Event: Nepal Earthquake
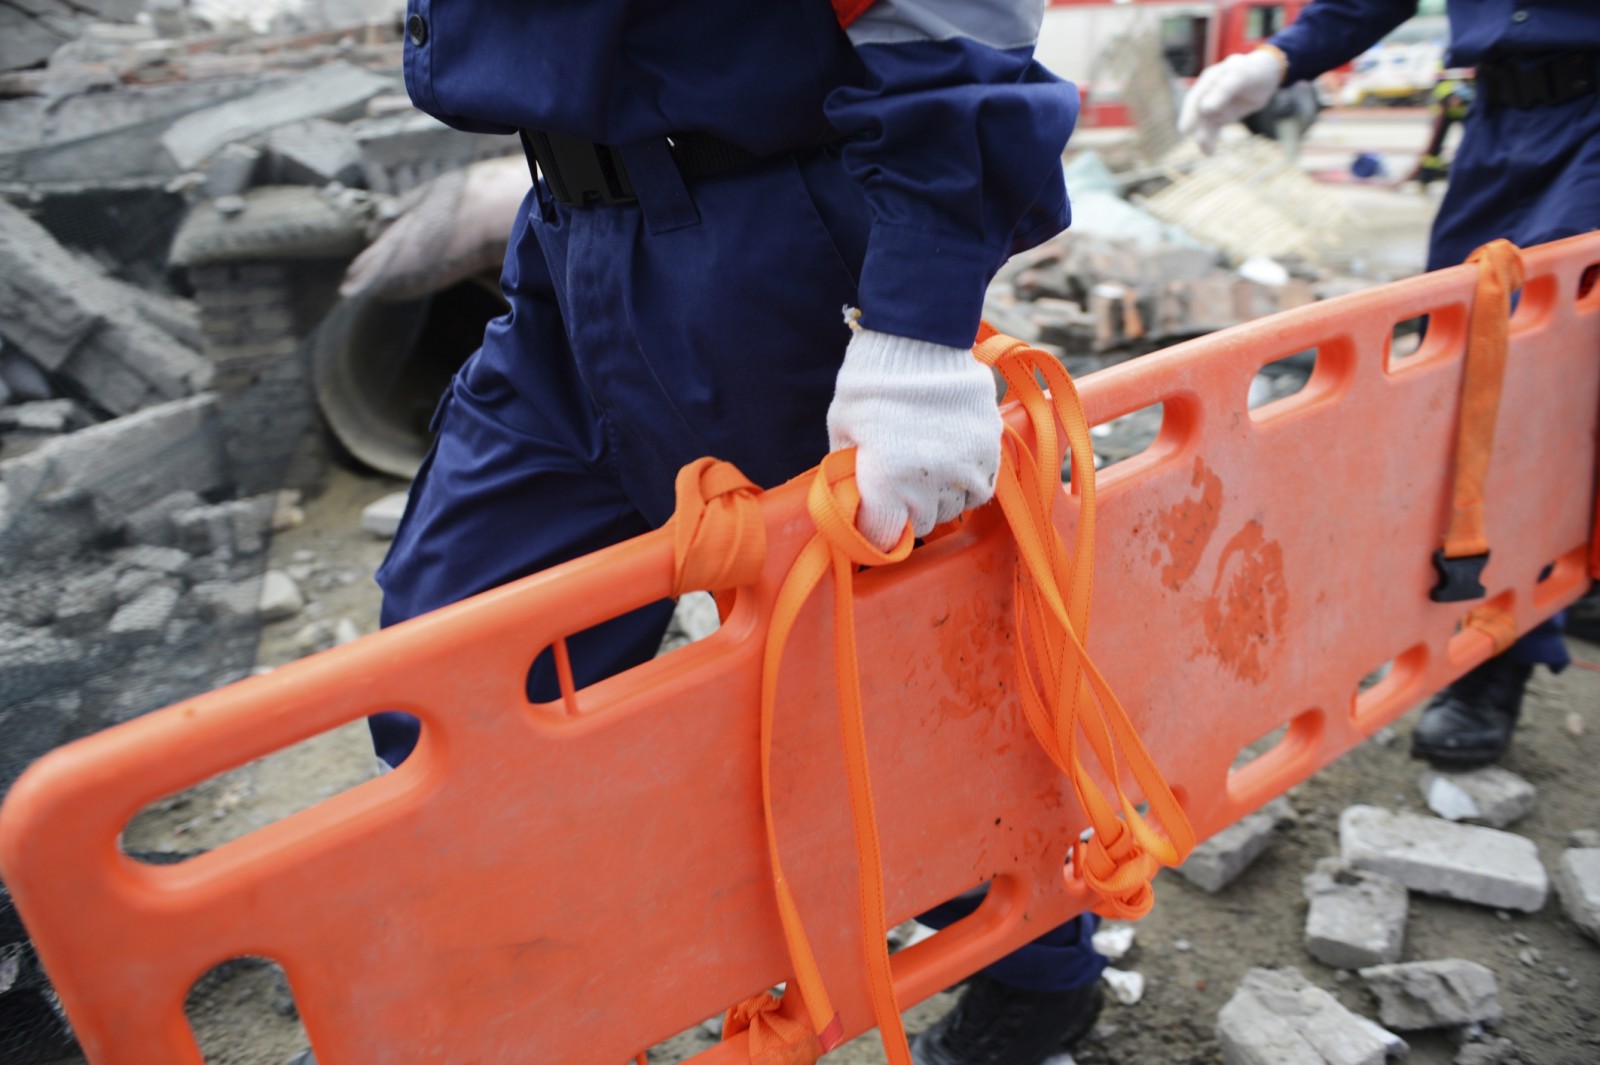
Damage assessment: damage